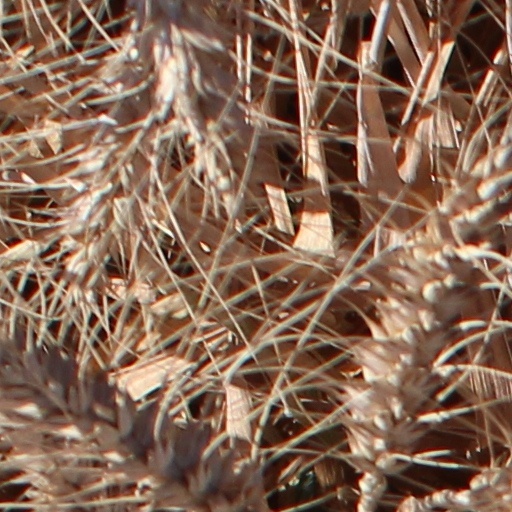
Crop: wheat